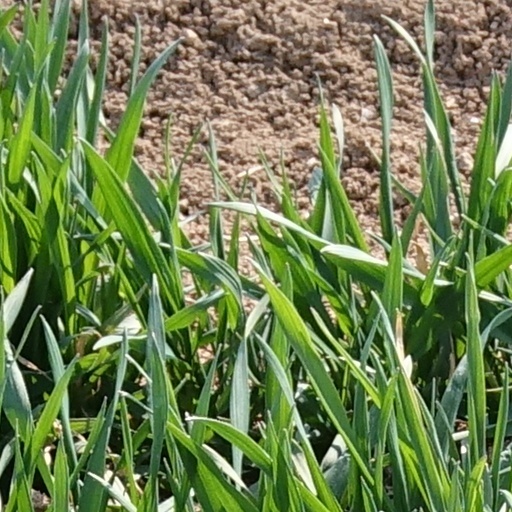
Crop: wheat